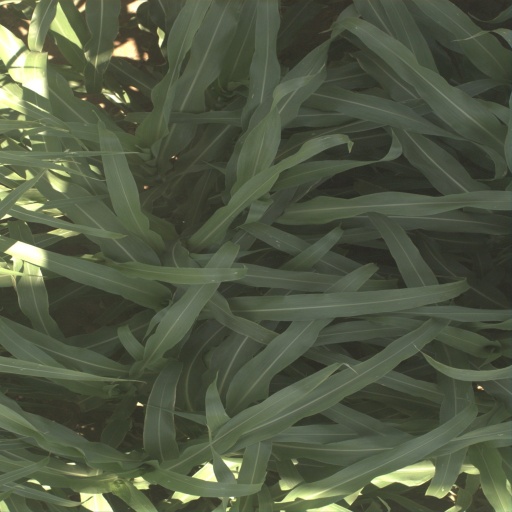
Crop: sorghum